Question: Please indicate a possible affordance area of the sit_on_bench that can be used for sitting
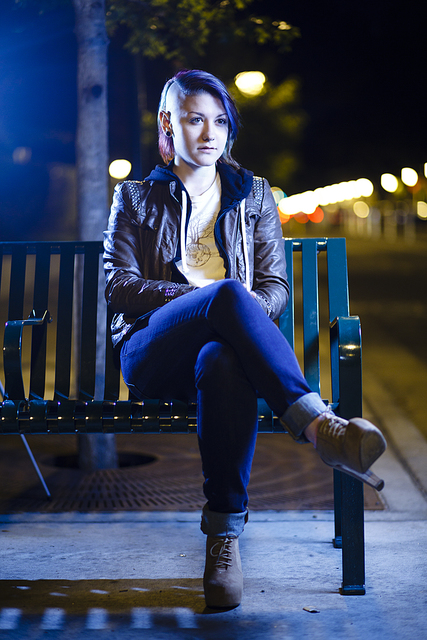
Answer: [0.3404, 394.007, 351.611, 434.658]